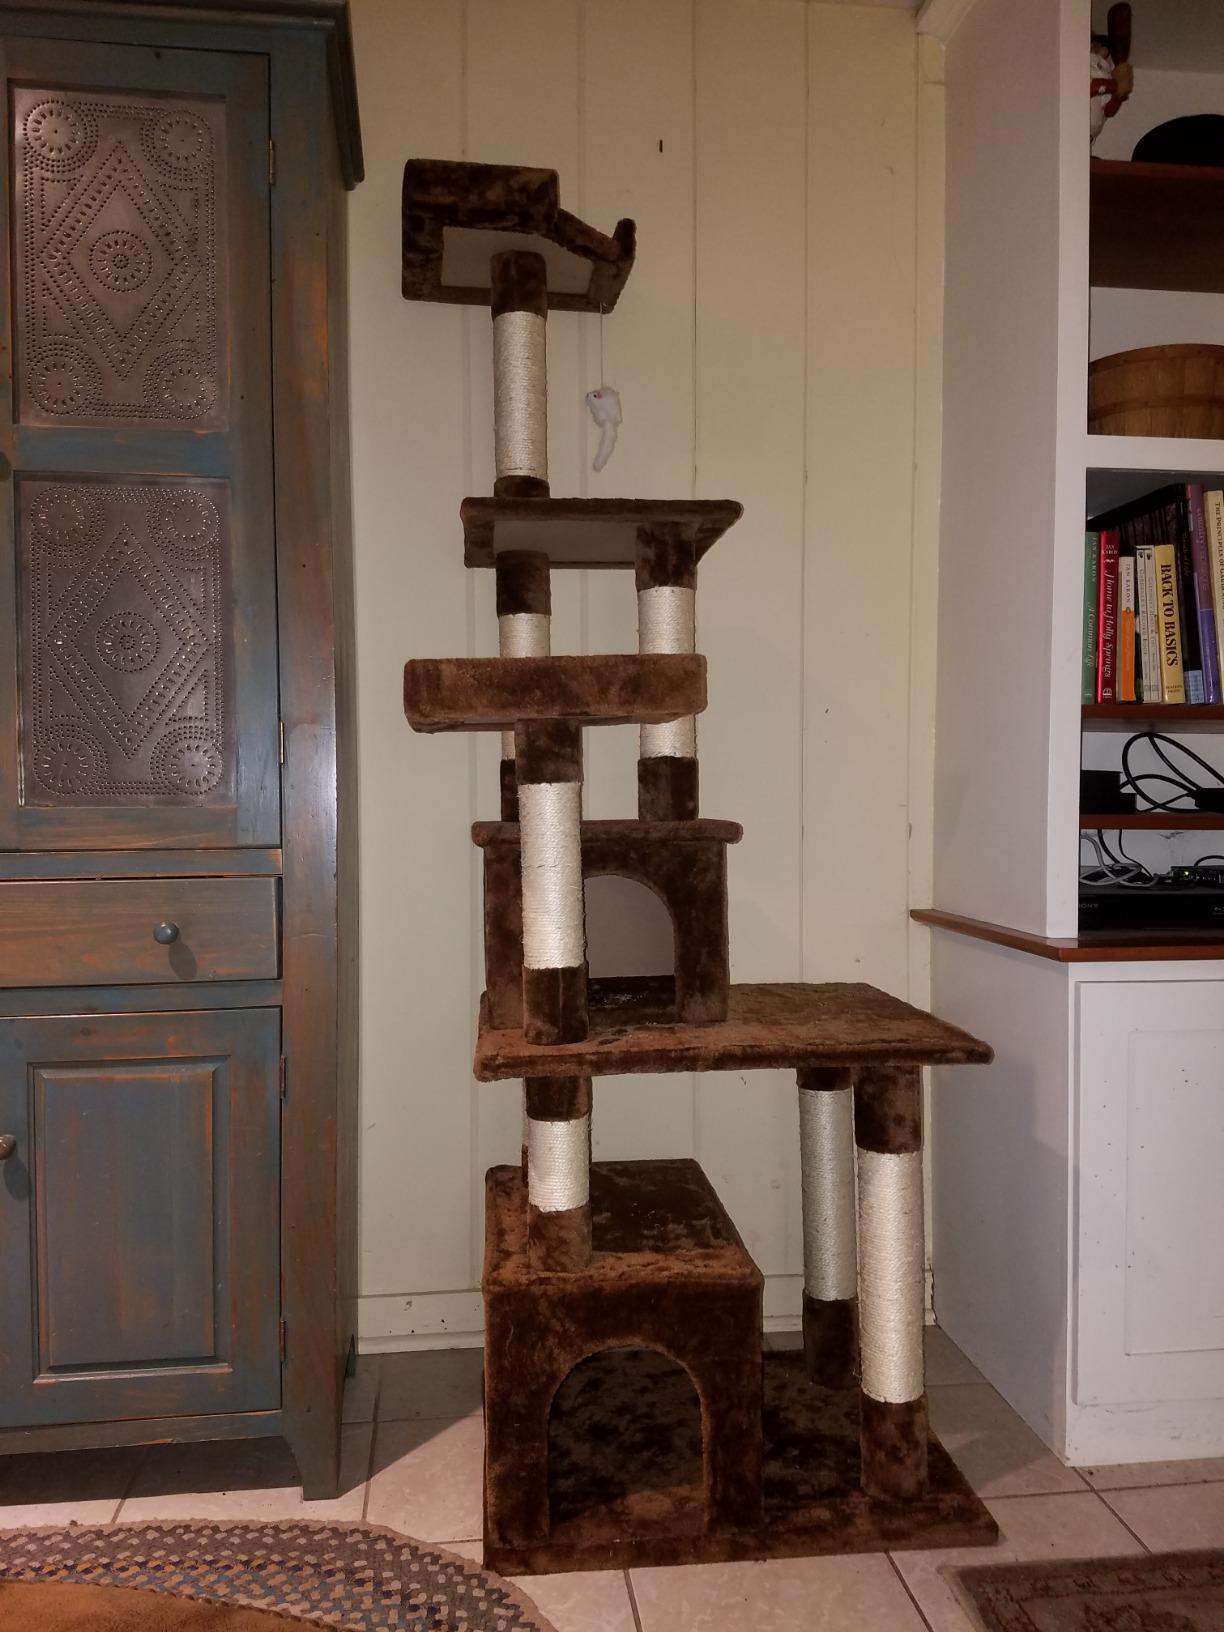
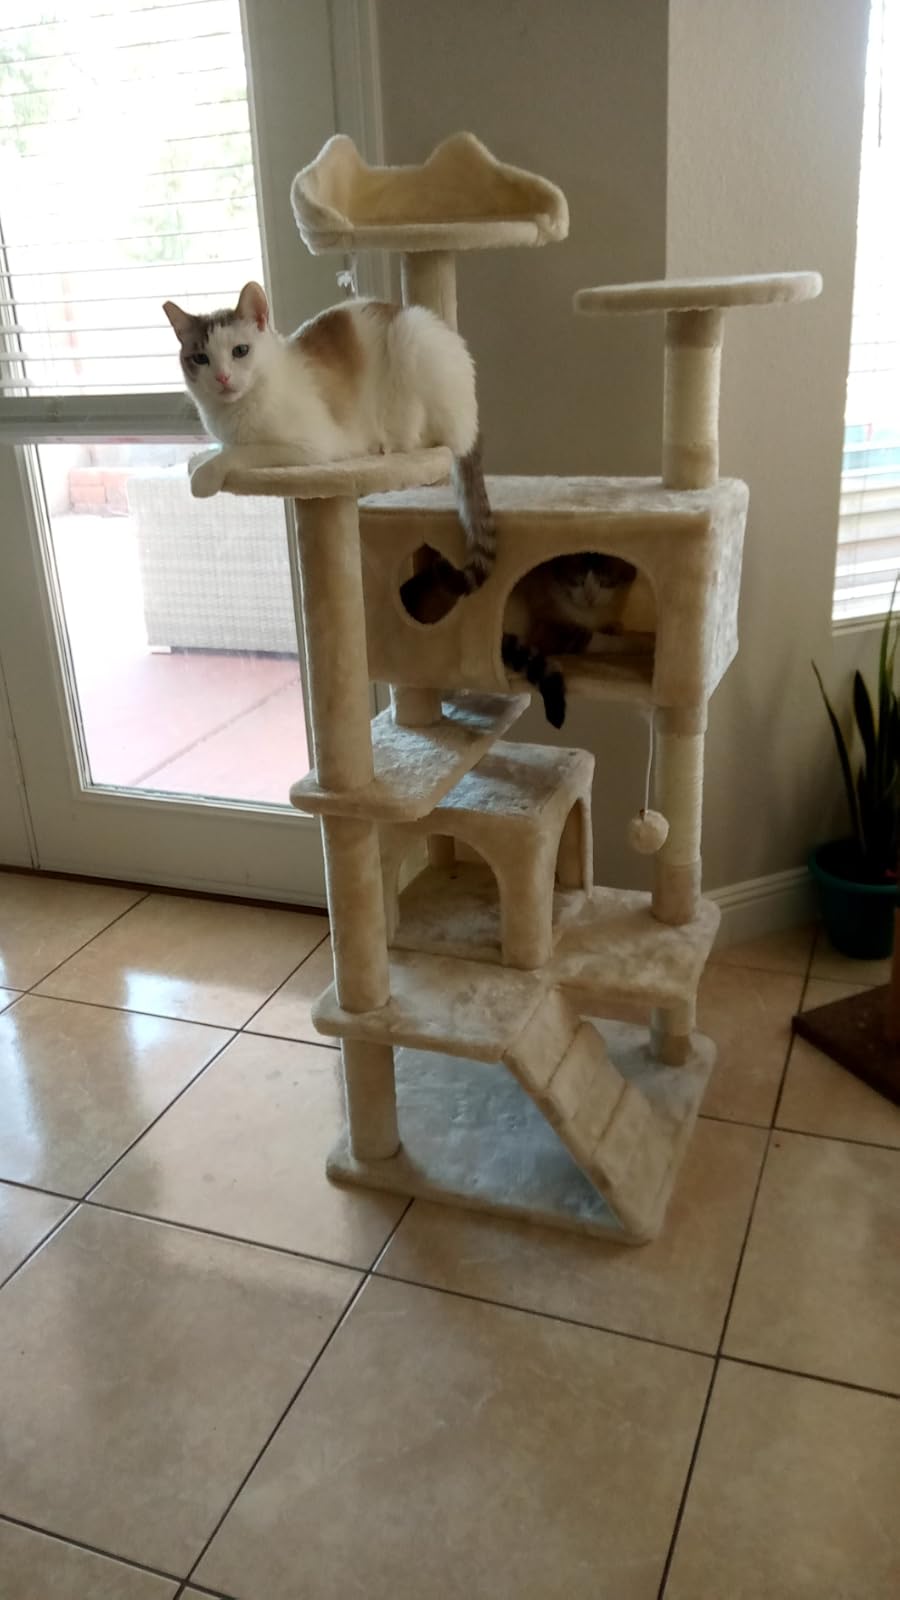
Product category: items_cat tree
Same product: no